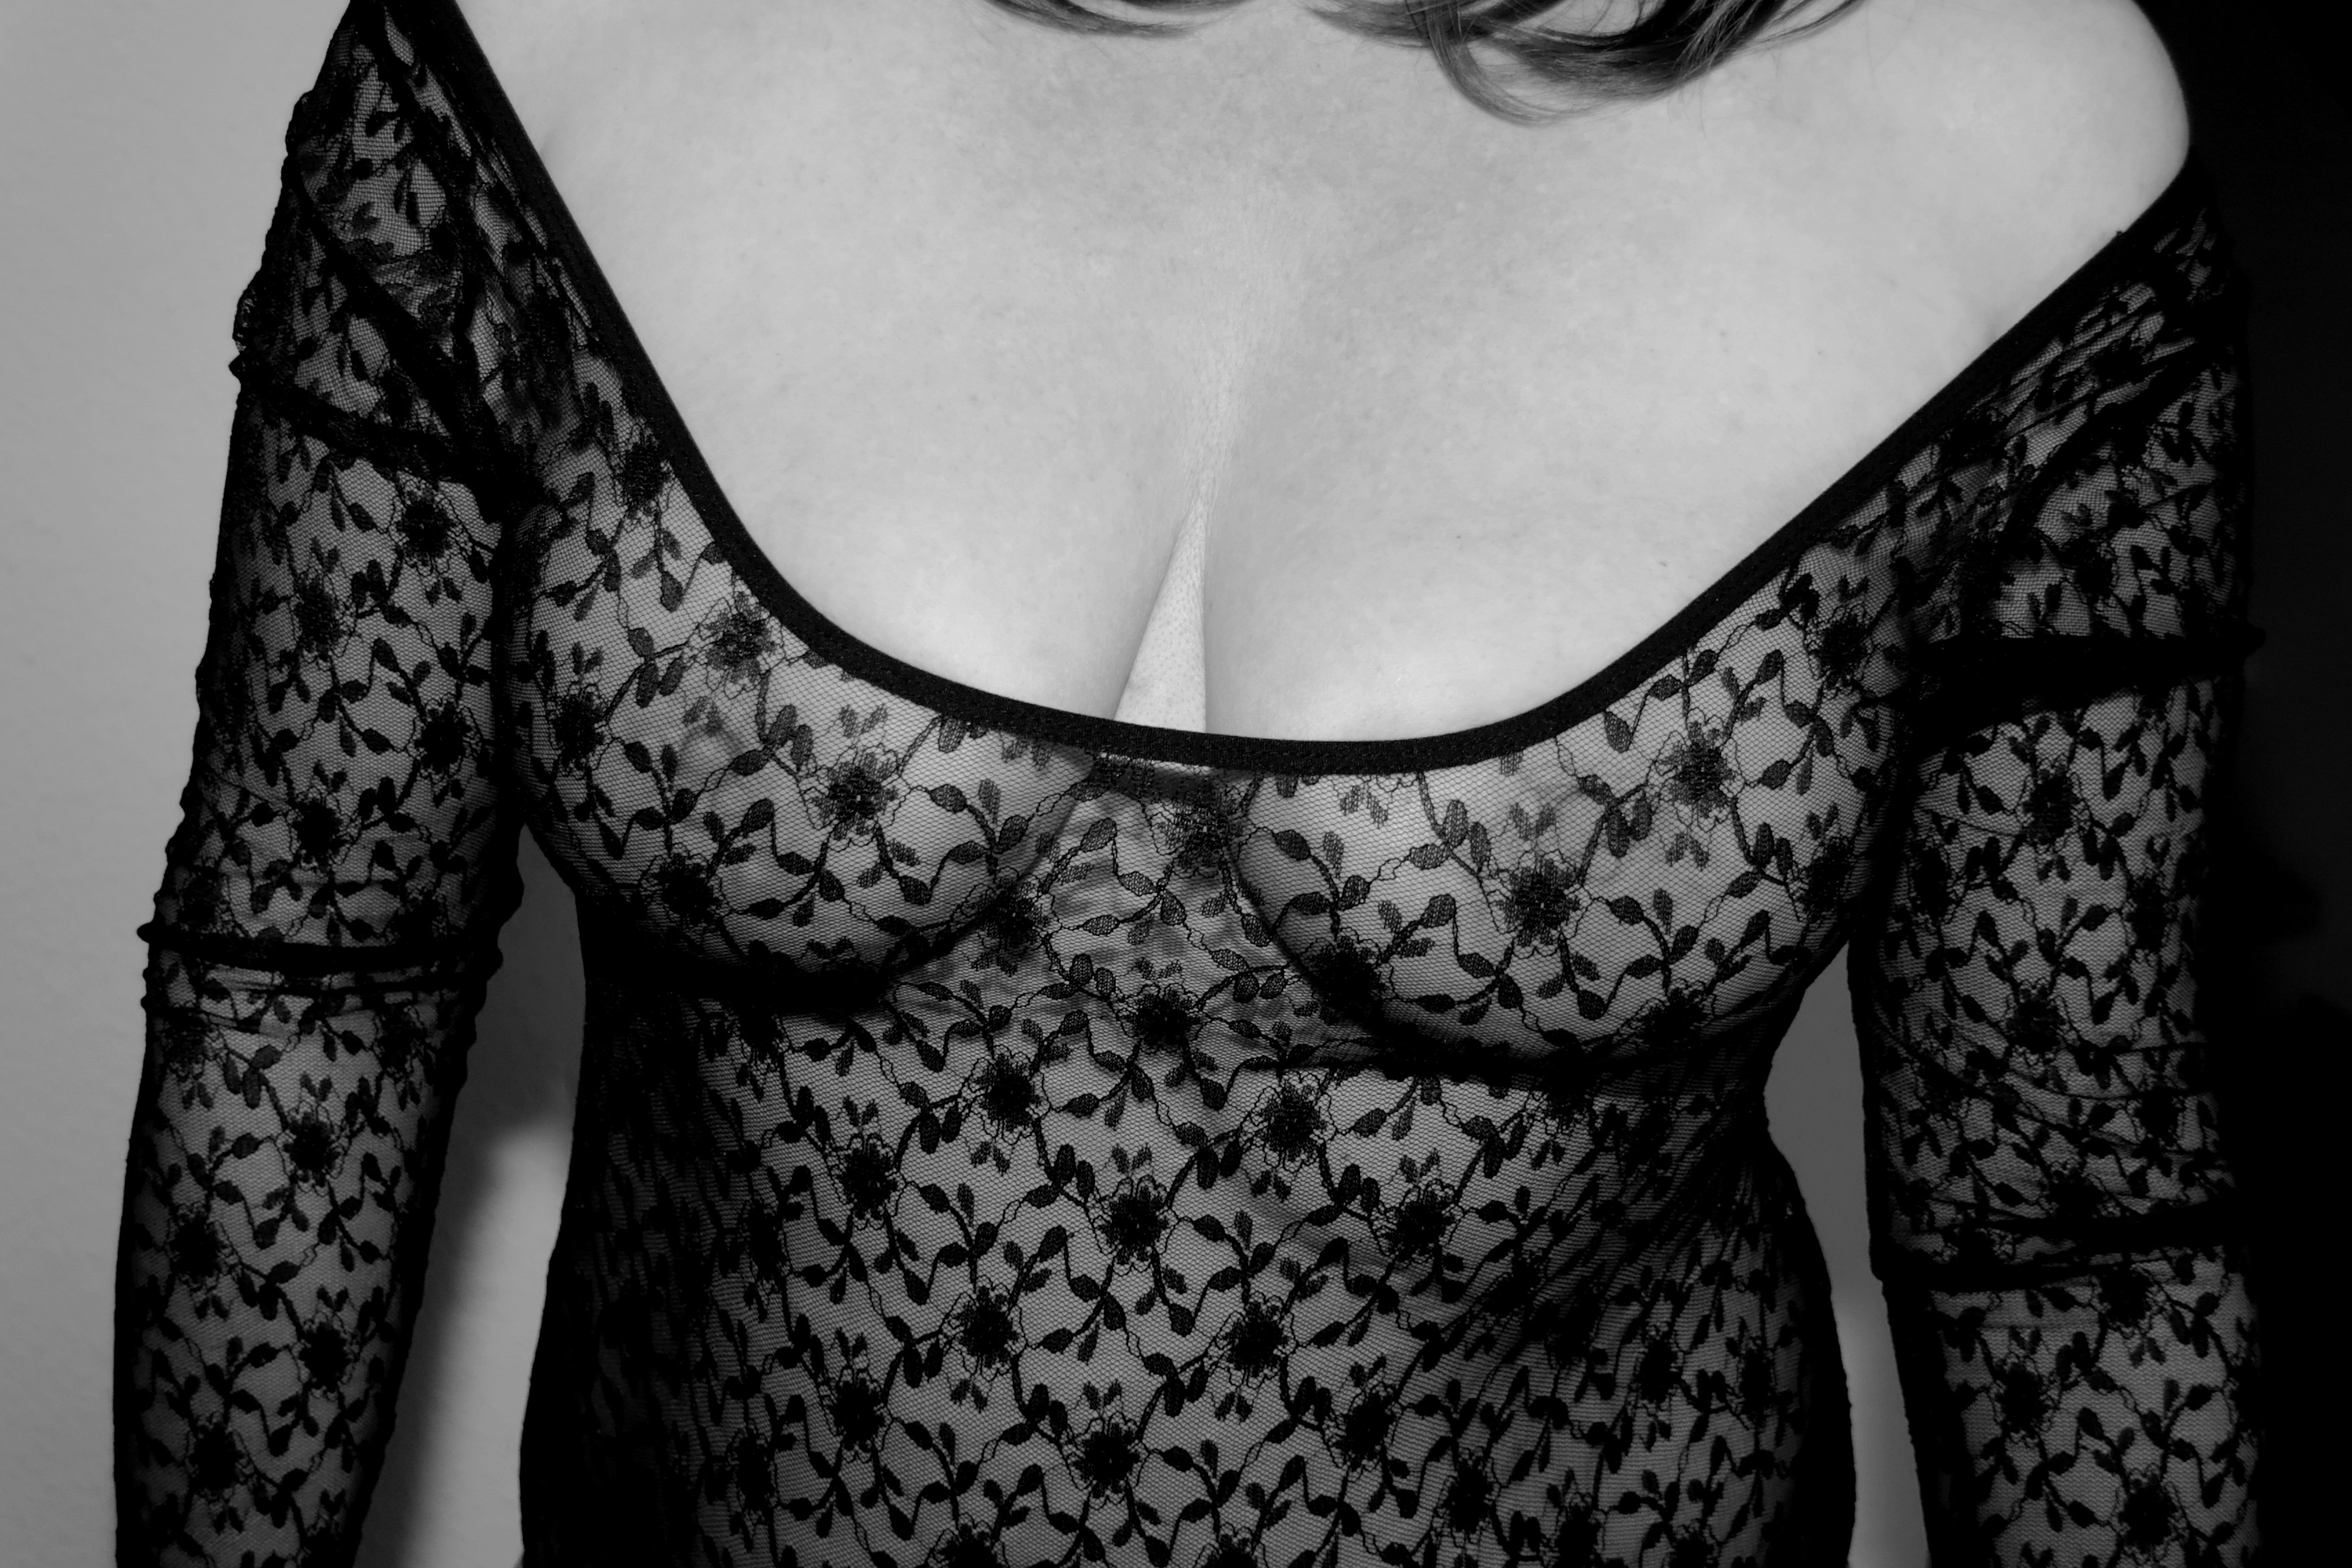
black and white, woman, white, photography, pattern, lace, clothing, black, monochrome, chest, human body, textile, dress, design, neck, sexy, body, breast, act, erotic, sensual, sleeve, photo shoot, t shirt, breasts, bosom, monochrome photography, undergarment